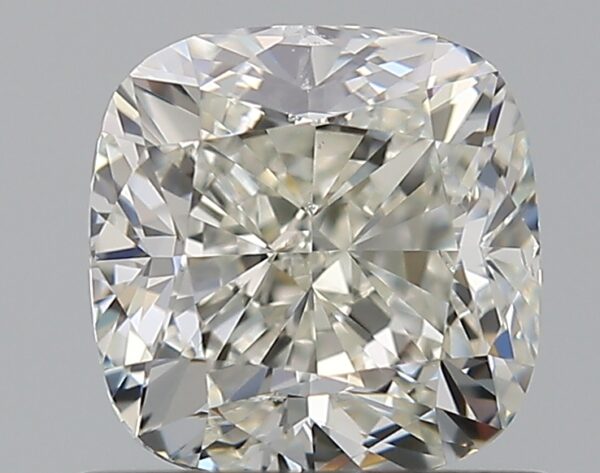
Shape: cushion
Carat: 1
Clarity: VS2
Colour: J
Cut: VG
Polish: EX
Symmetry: VG
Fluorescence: F
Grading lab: GIA
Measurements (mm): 5.49 x 5.44 x 3.9